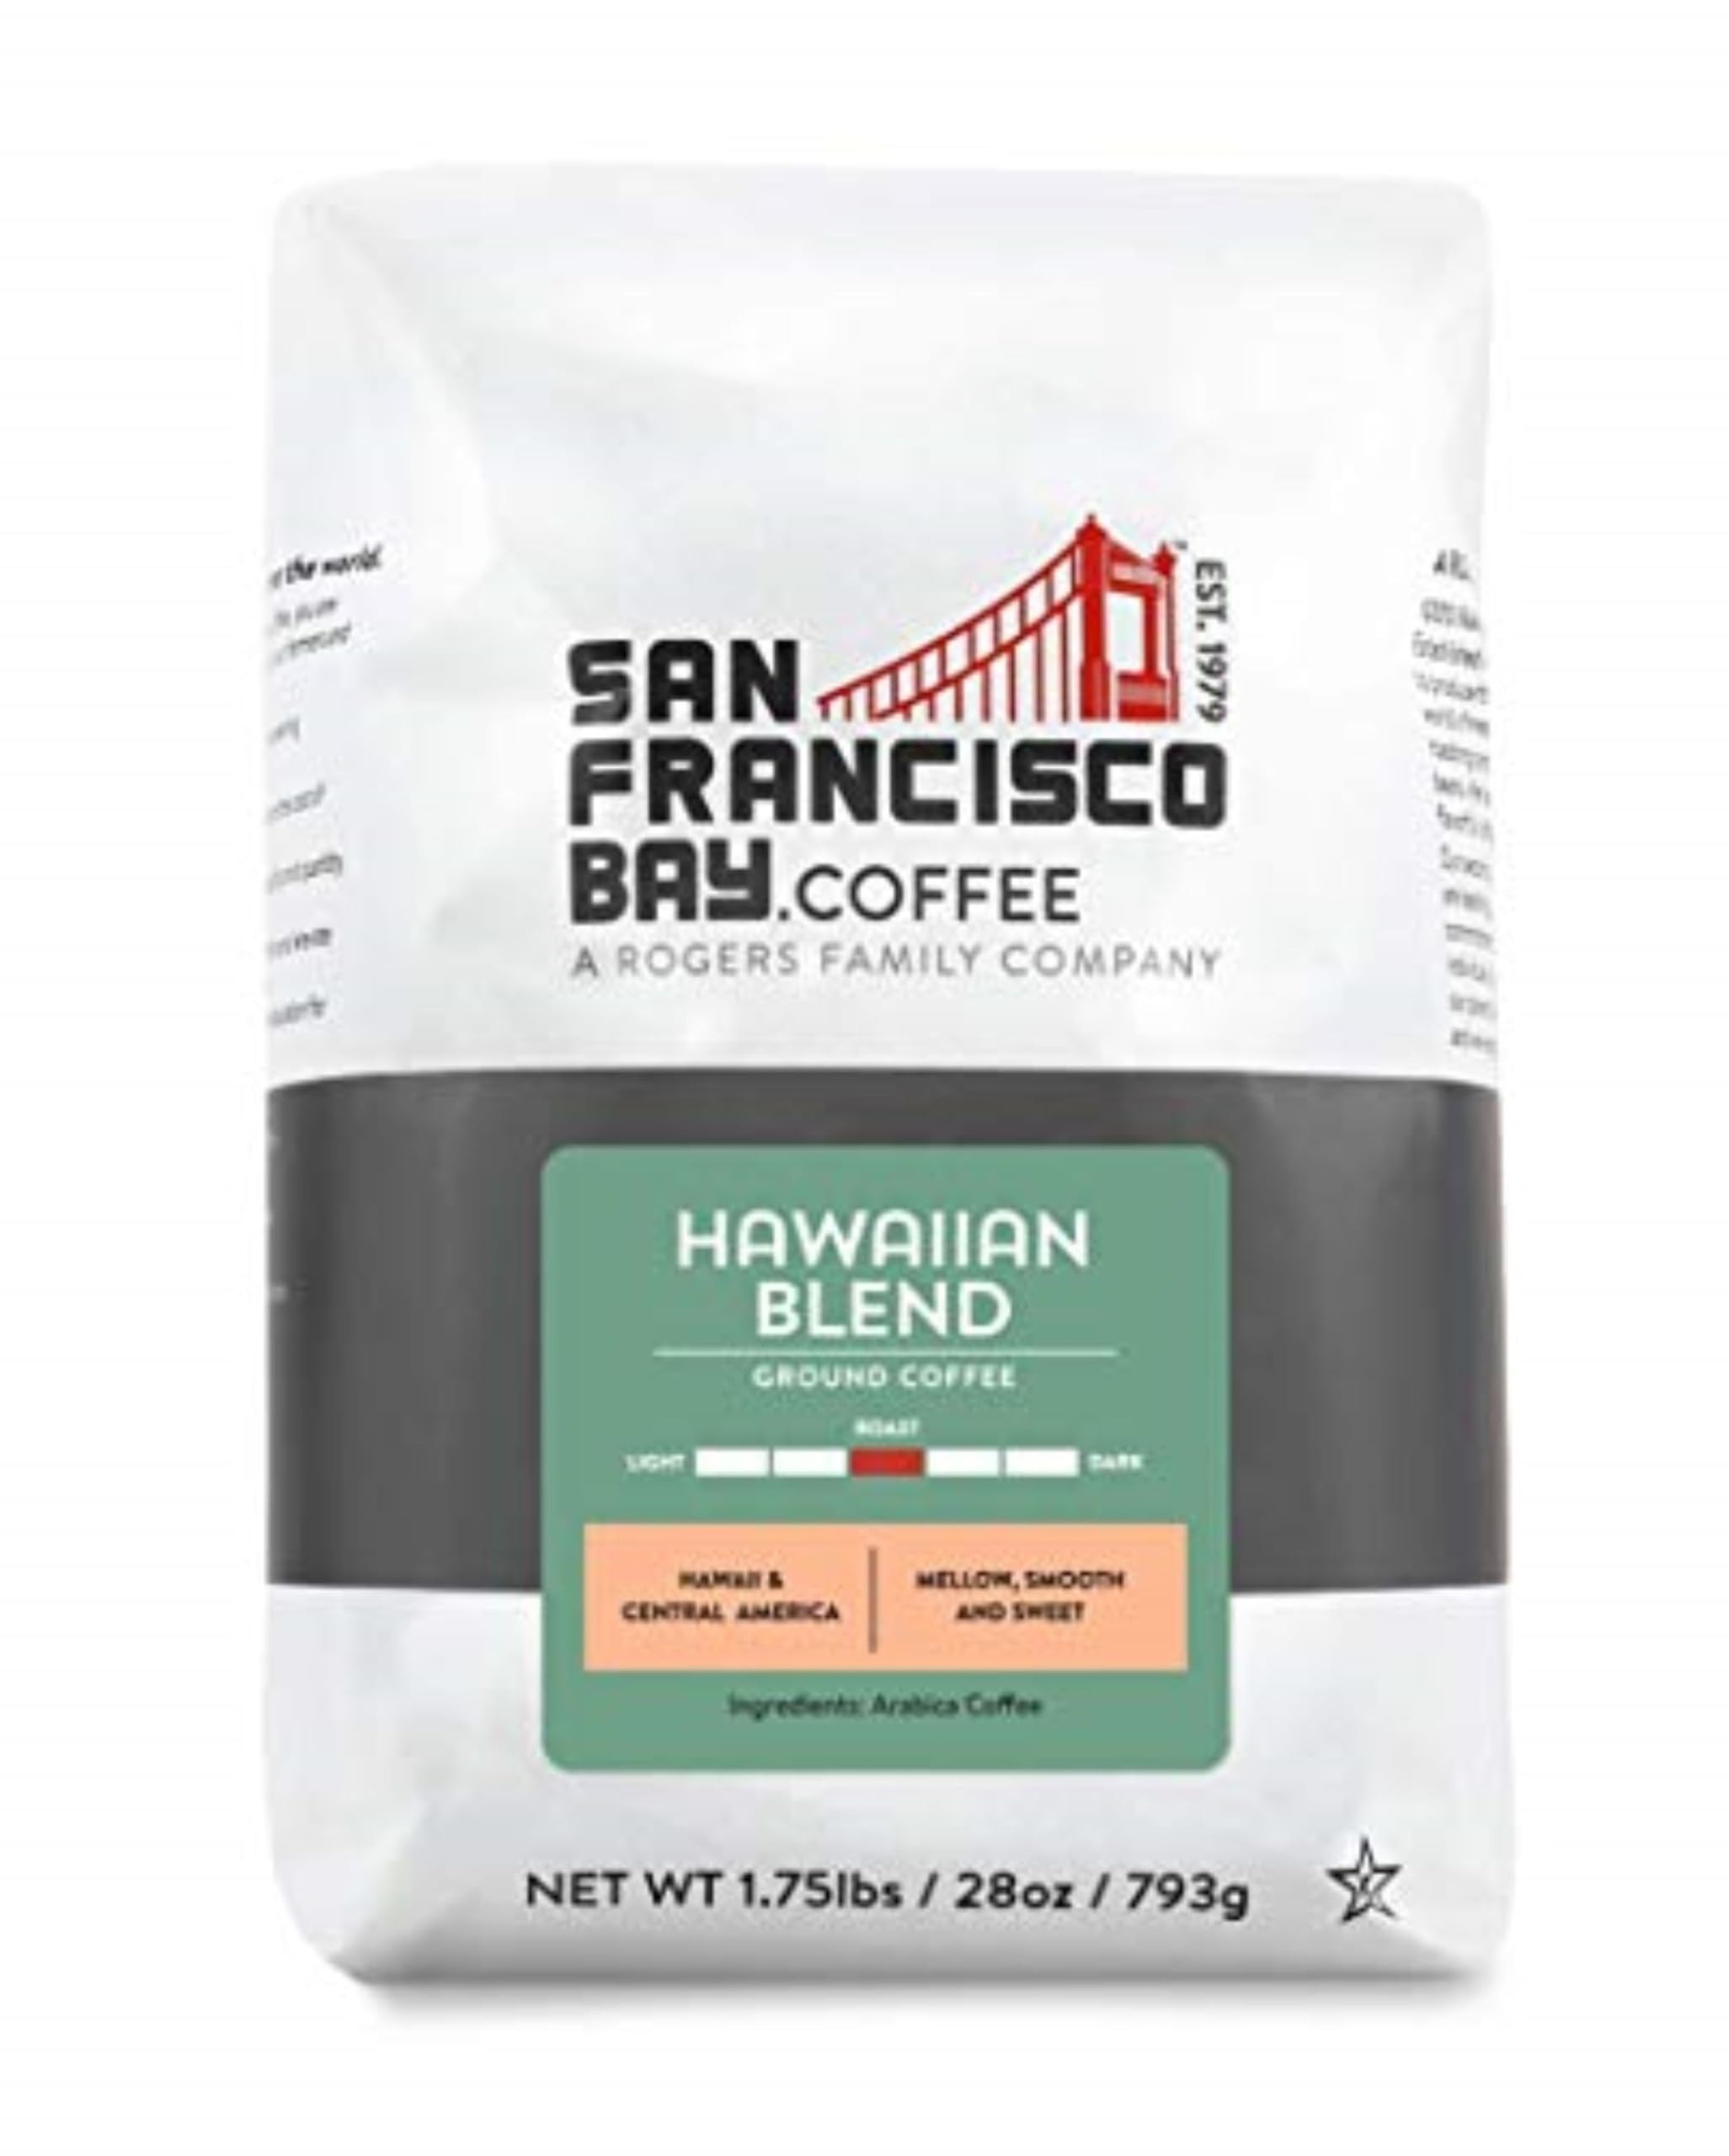
Item Name: San Francisco Bay Ground Coffee - Hawaiian Blend (28oz Bag), Medium Roast
Bullet Point 1: Hawaiian Blend is a delicious and smooth medium roast from beans grown in Hawaii and Central America.
Bullet Point 2: FRESH GROUND COFFEE: Perfect for brewing in drip machines, pour over, Aeropress or use in your French press. We suggest 2 rounded tablespoons per 6oz cup, or to taste.
Bullet Point 3: QUALITY COFFEE: San Francisco Bay Coffee uses only 100% arabica coffee and certified Kosher coffee beans. Hand picked and grown in high altitude. We're so confident you'll love it, we back it with a satisfaction guarantee.
Bullet Point 4: SUSTAINABLY AND ECO- FARMED COFFEE: We offer a wide selection of sustainably grown, sourced, and packaged coffee from whole bean to ground, flavored to decaf, and much more.
Bullet Point 5: SF BAY COFFEE is a family owned, American made company with a rich tradition. Our reputation reflects on us as a family so if you're ever not happy with your purchase, call us and we'll make it right.
Value: 28.0
Unit: Ounce

Price: 22.99